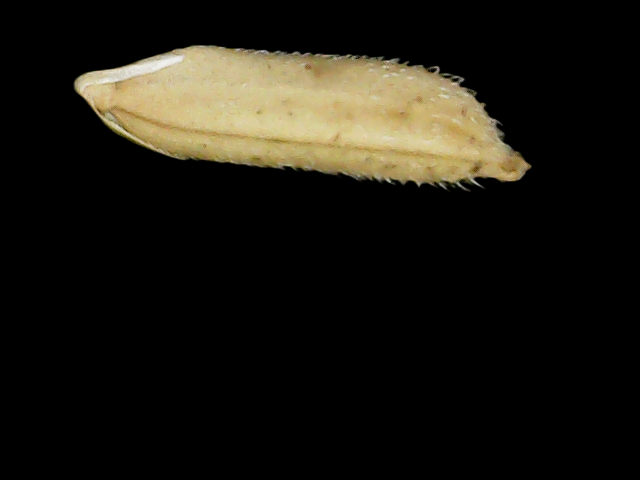
Rice variety: Binadhan14